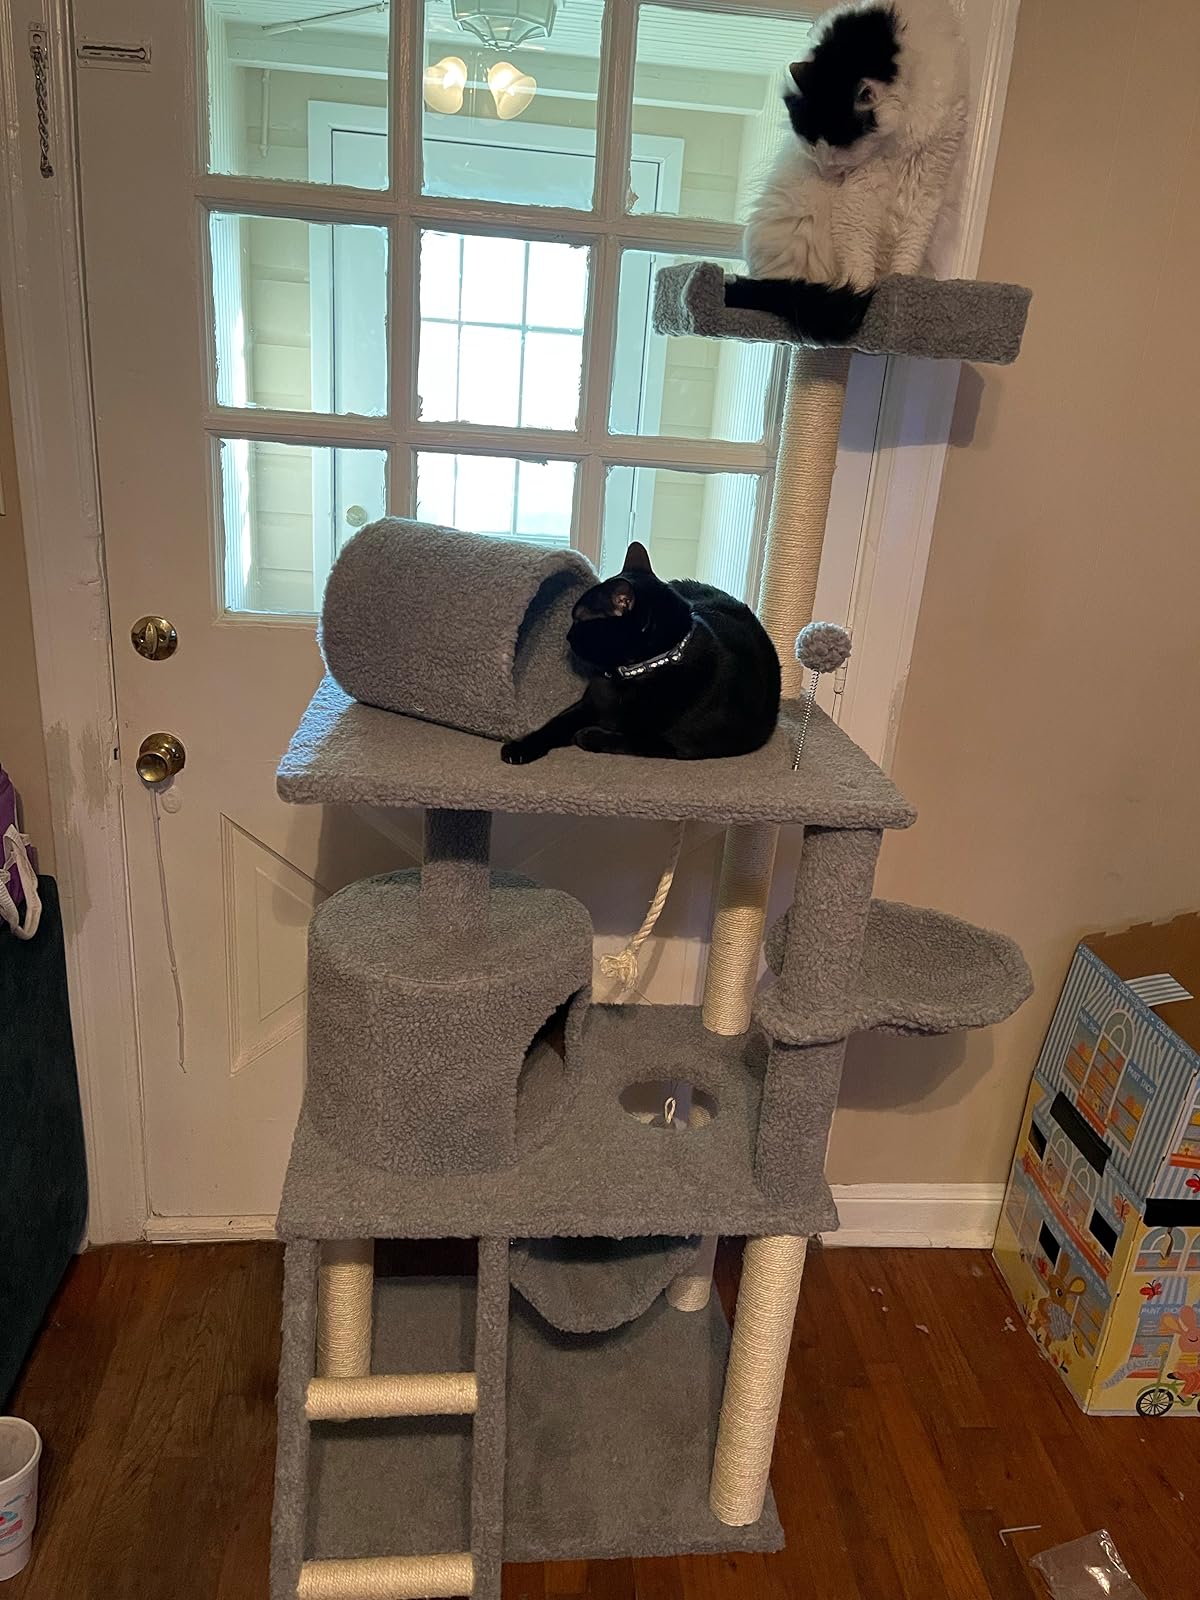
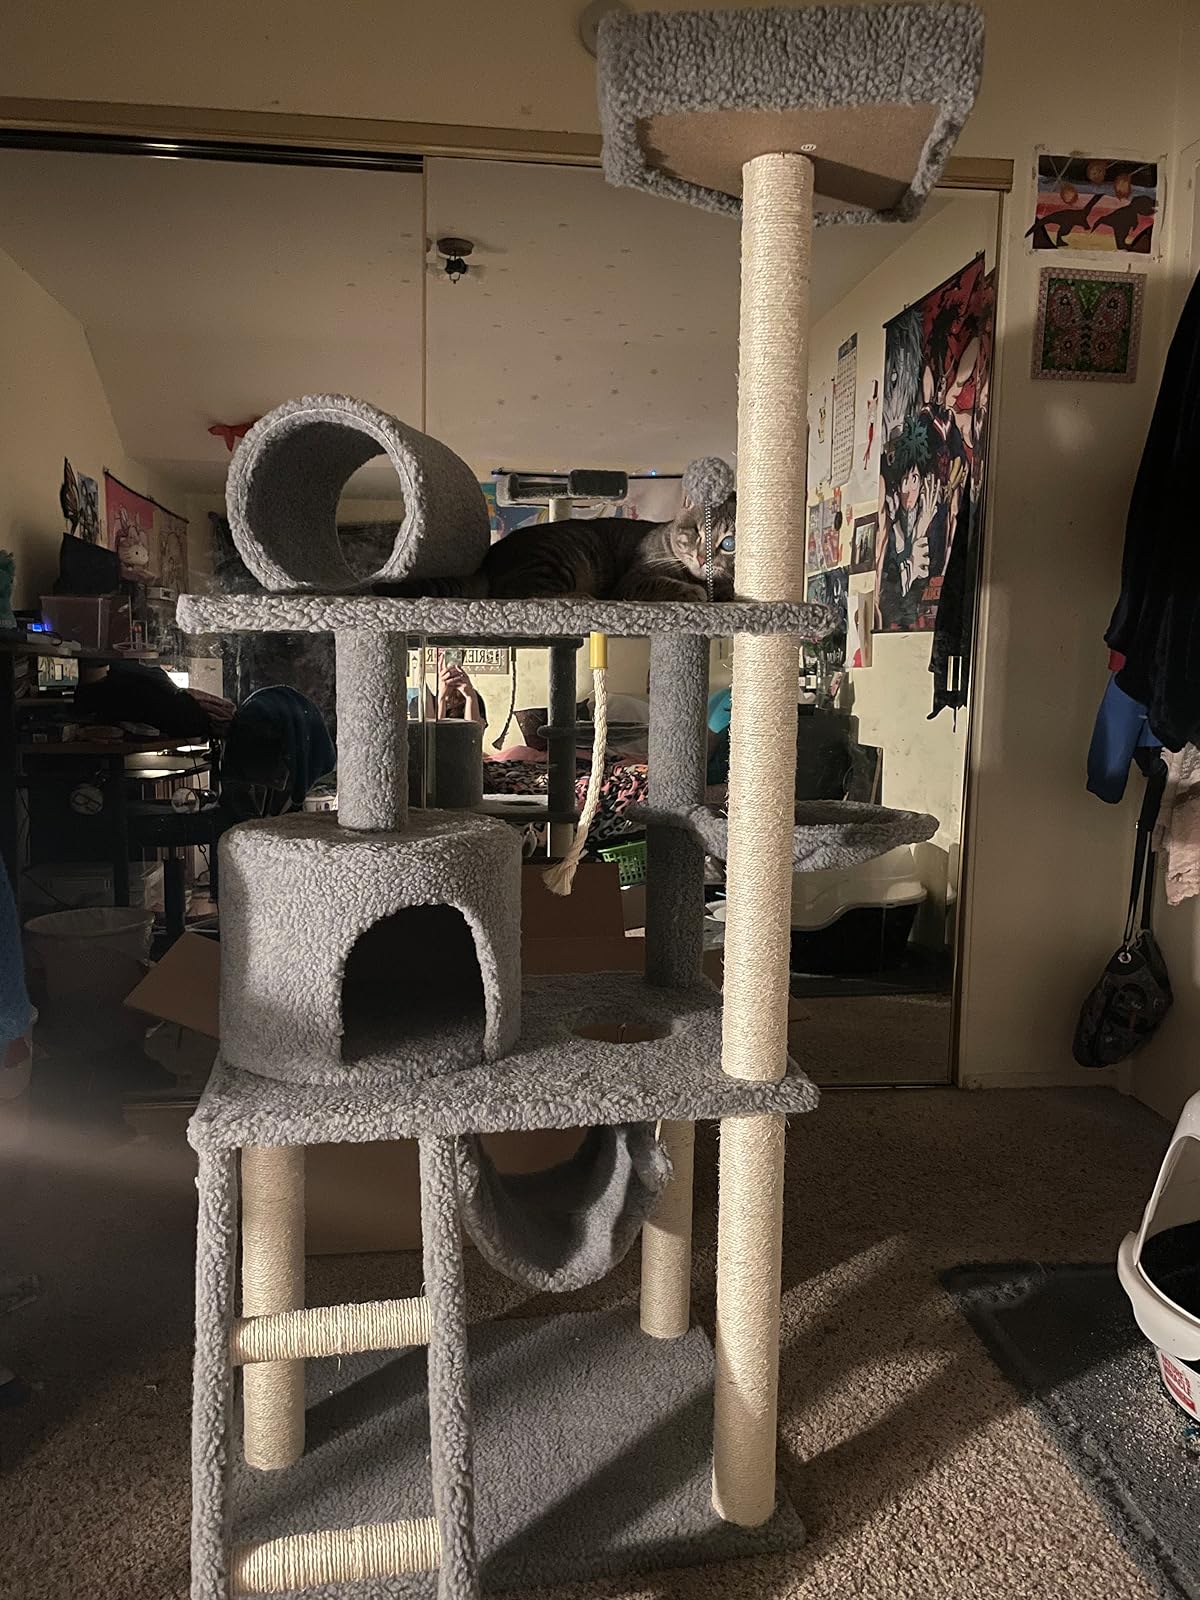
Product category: items_cat tree
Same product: yes